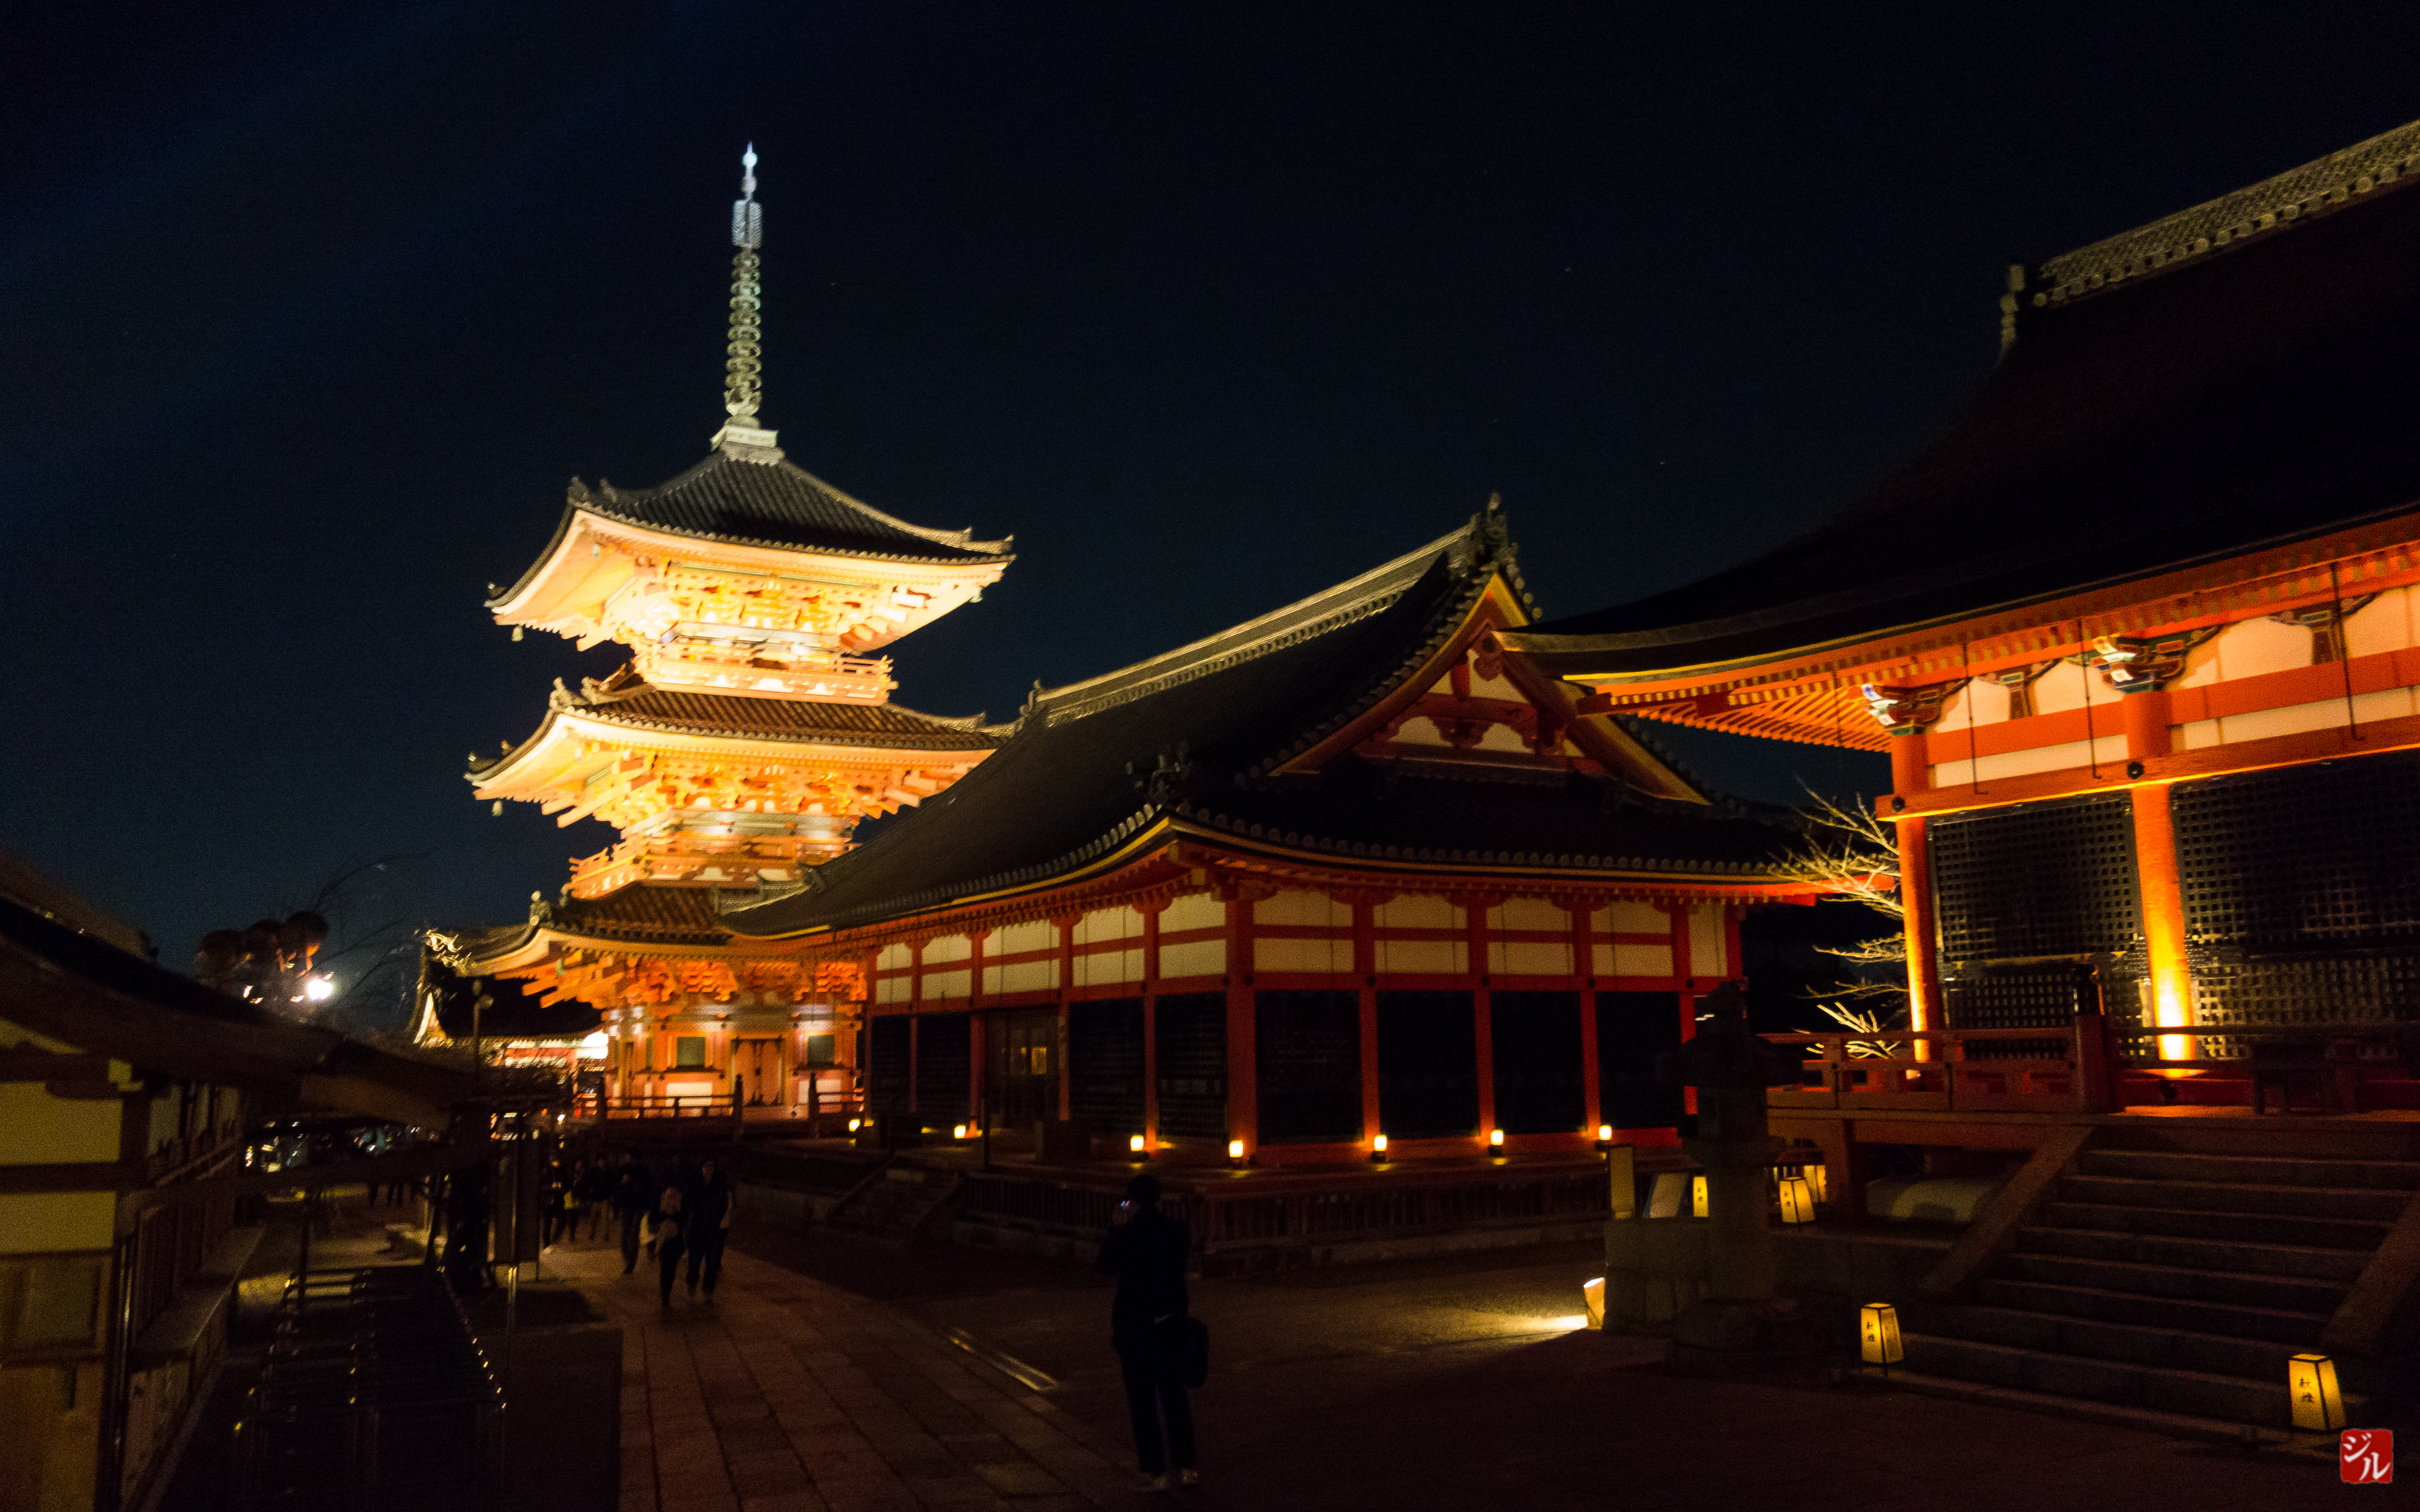
night, palace, evening, tower, place of worship, 2013, japon, temple, shrine, chinese architecture, pagoda